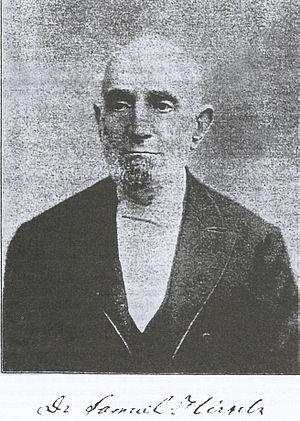
Samuel Hirsch (1815-1885), philosophe de la religion et rabbi.